Public image of Barack Obama

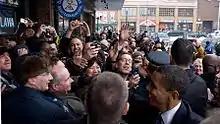
Obama is welcomed by an enthusiastic crowd in Ottawa, Canada, February 19, 2009.

Several stories in the Anglo-American news media state that a prominent part of Obama's political image is a belief that Obama's rhetoric and actions toward political reform are matched with a political savvy that often includes a measure of expediency. For example, reporter Ryan Lizza wrote in "The New Yorker", "[Obama] campaigns on reforming a broken political process, yet he has always played politics by the rules as they exist, not as he would like them to exist."